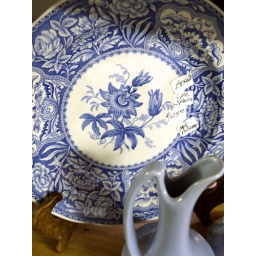
Blue Spode plate with passion flower motif in my grandmother's glass shop. By Melanie Martinez